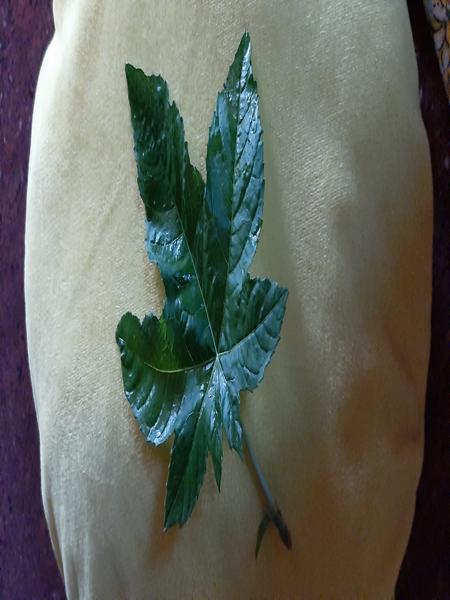
Plant: Castor